Margaret Greenwood

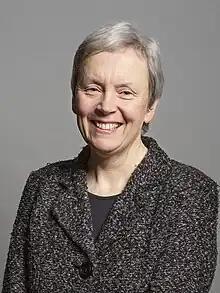
Official portrait, 2019

Margaret Greenwood (born 14 March 1959) is a British politician who served as the Member of Parliament (MP) for Wirral West from 2015 to 2024. She is a member of the Labour Party.